Complex lasso proteins

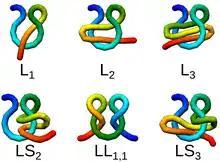
Some lasso motifs present in protein structures.

Complex lassos can be divided according to the number of piercings through the minimal surface spanned on the covalent loop. In particular, four classes of complex lasso proteins exist: